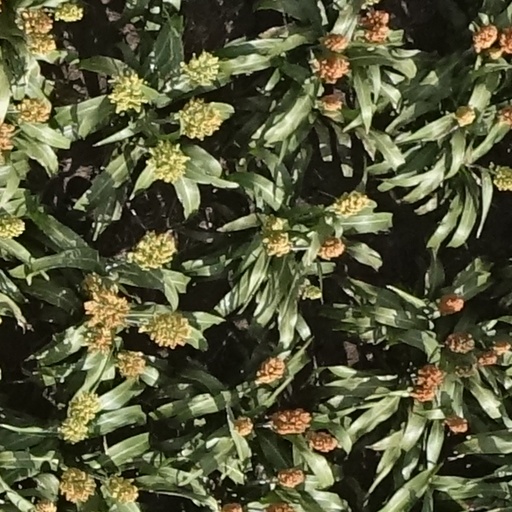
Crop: sorghum